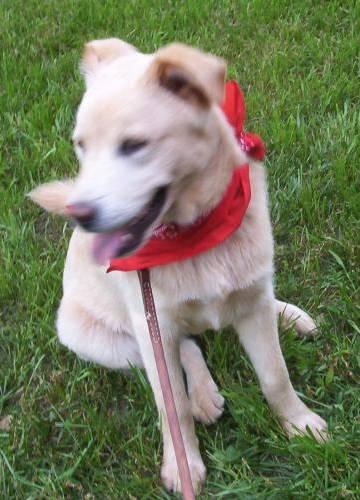
dog